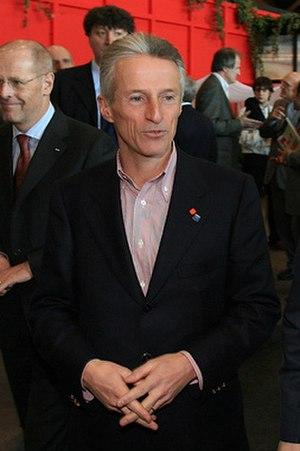
Riccardo Illy est un homme politique et homme d'affaires italien contemporain.